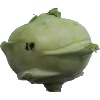
Label: Kohlrabi 1